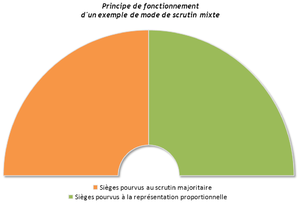
Le système électoral, mode de scrutin, système de vote ou régime électoral, désigne tout type de processus permettant l'expression du choix d'un corps électoral donné, souvent la désignation d'élus pour exercer un mandat en tant que représentants de ce corps, ou moins souvent le choix direct d'une option parmi plusieurs.